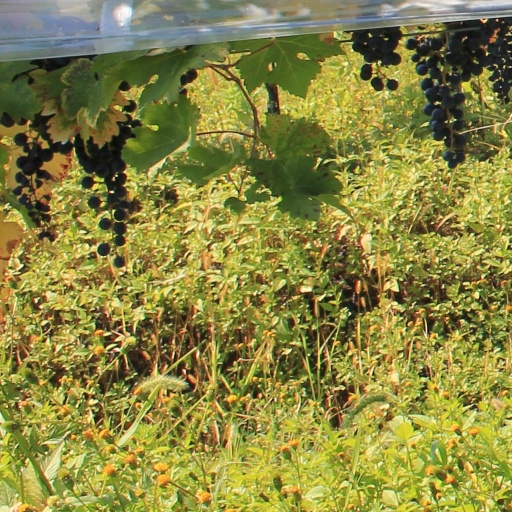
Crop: grape